Black Heart (Stooshe song)

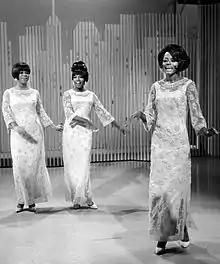
The music video for "Black Heart" pays homage to 1960s R&B acts such as The Supremes

The accompanying music video, directed by Matt Stawski, was released on 29 April 2012. Prior to the full release, Stooshe debuted an unconventional "preview video" of the visual. Stooshe shot the video for "Black Heart" in Los Angeles using cameras "from back in the day." Each day of filming was done in twenty-hour shifts and the group drank "energy shots" to help them focus, but Anderson told Copsey and Wotton from Digital Spy that she and the other band members "were all looking at each and cracking up" by the end of the shoot. The group told Ponciano Junior from MOBO that the video to "Black Heart" is "completely different" to the one accompanying their previous single "Love Me".